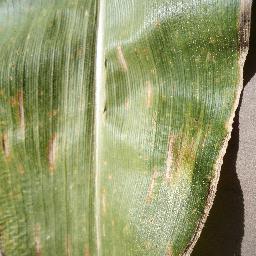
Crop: corn
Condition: (maize)_cercospora_spot_gray_spot